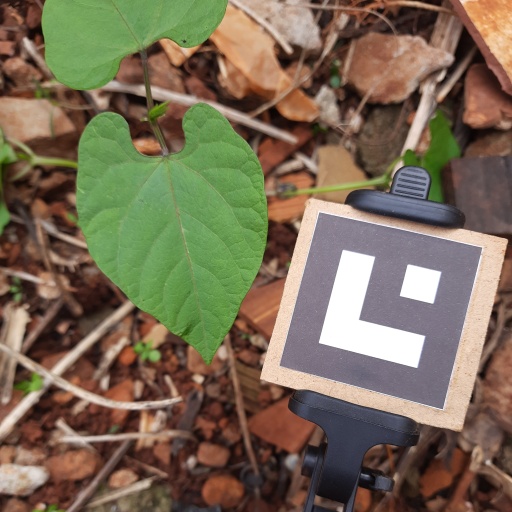
Observations: flat surface, no eating holes, under shade